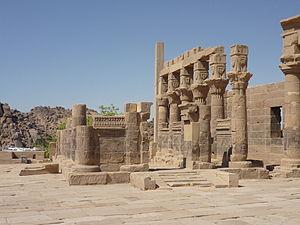
Pavillon de Nectanébo, île de Philaé, Égypte